Assassination (1964 film)

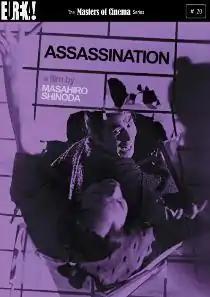
UK DVD Cover

, also known as The Assassin, is a 1964 film directed by Masahiro Shinoda.